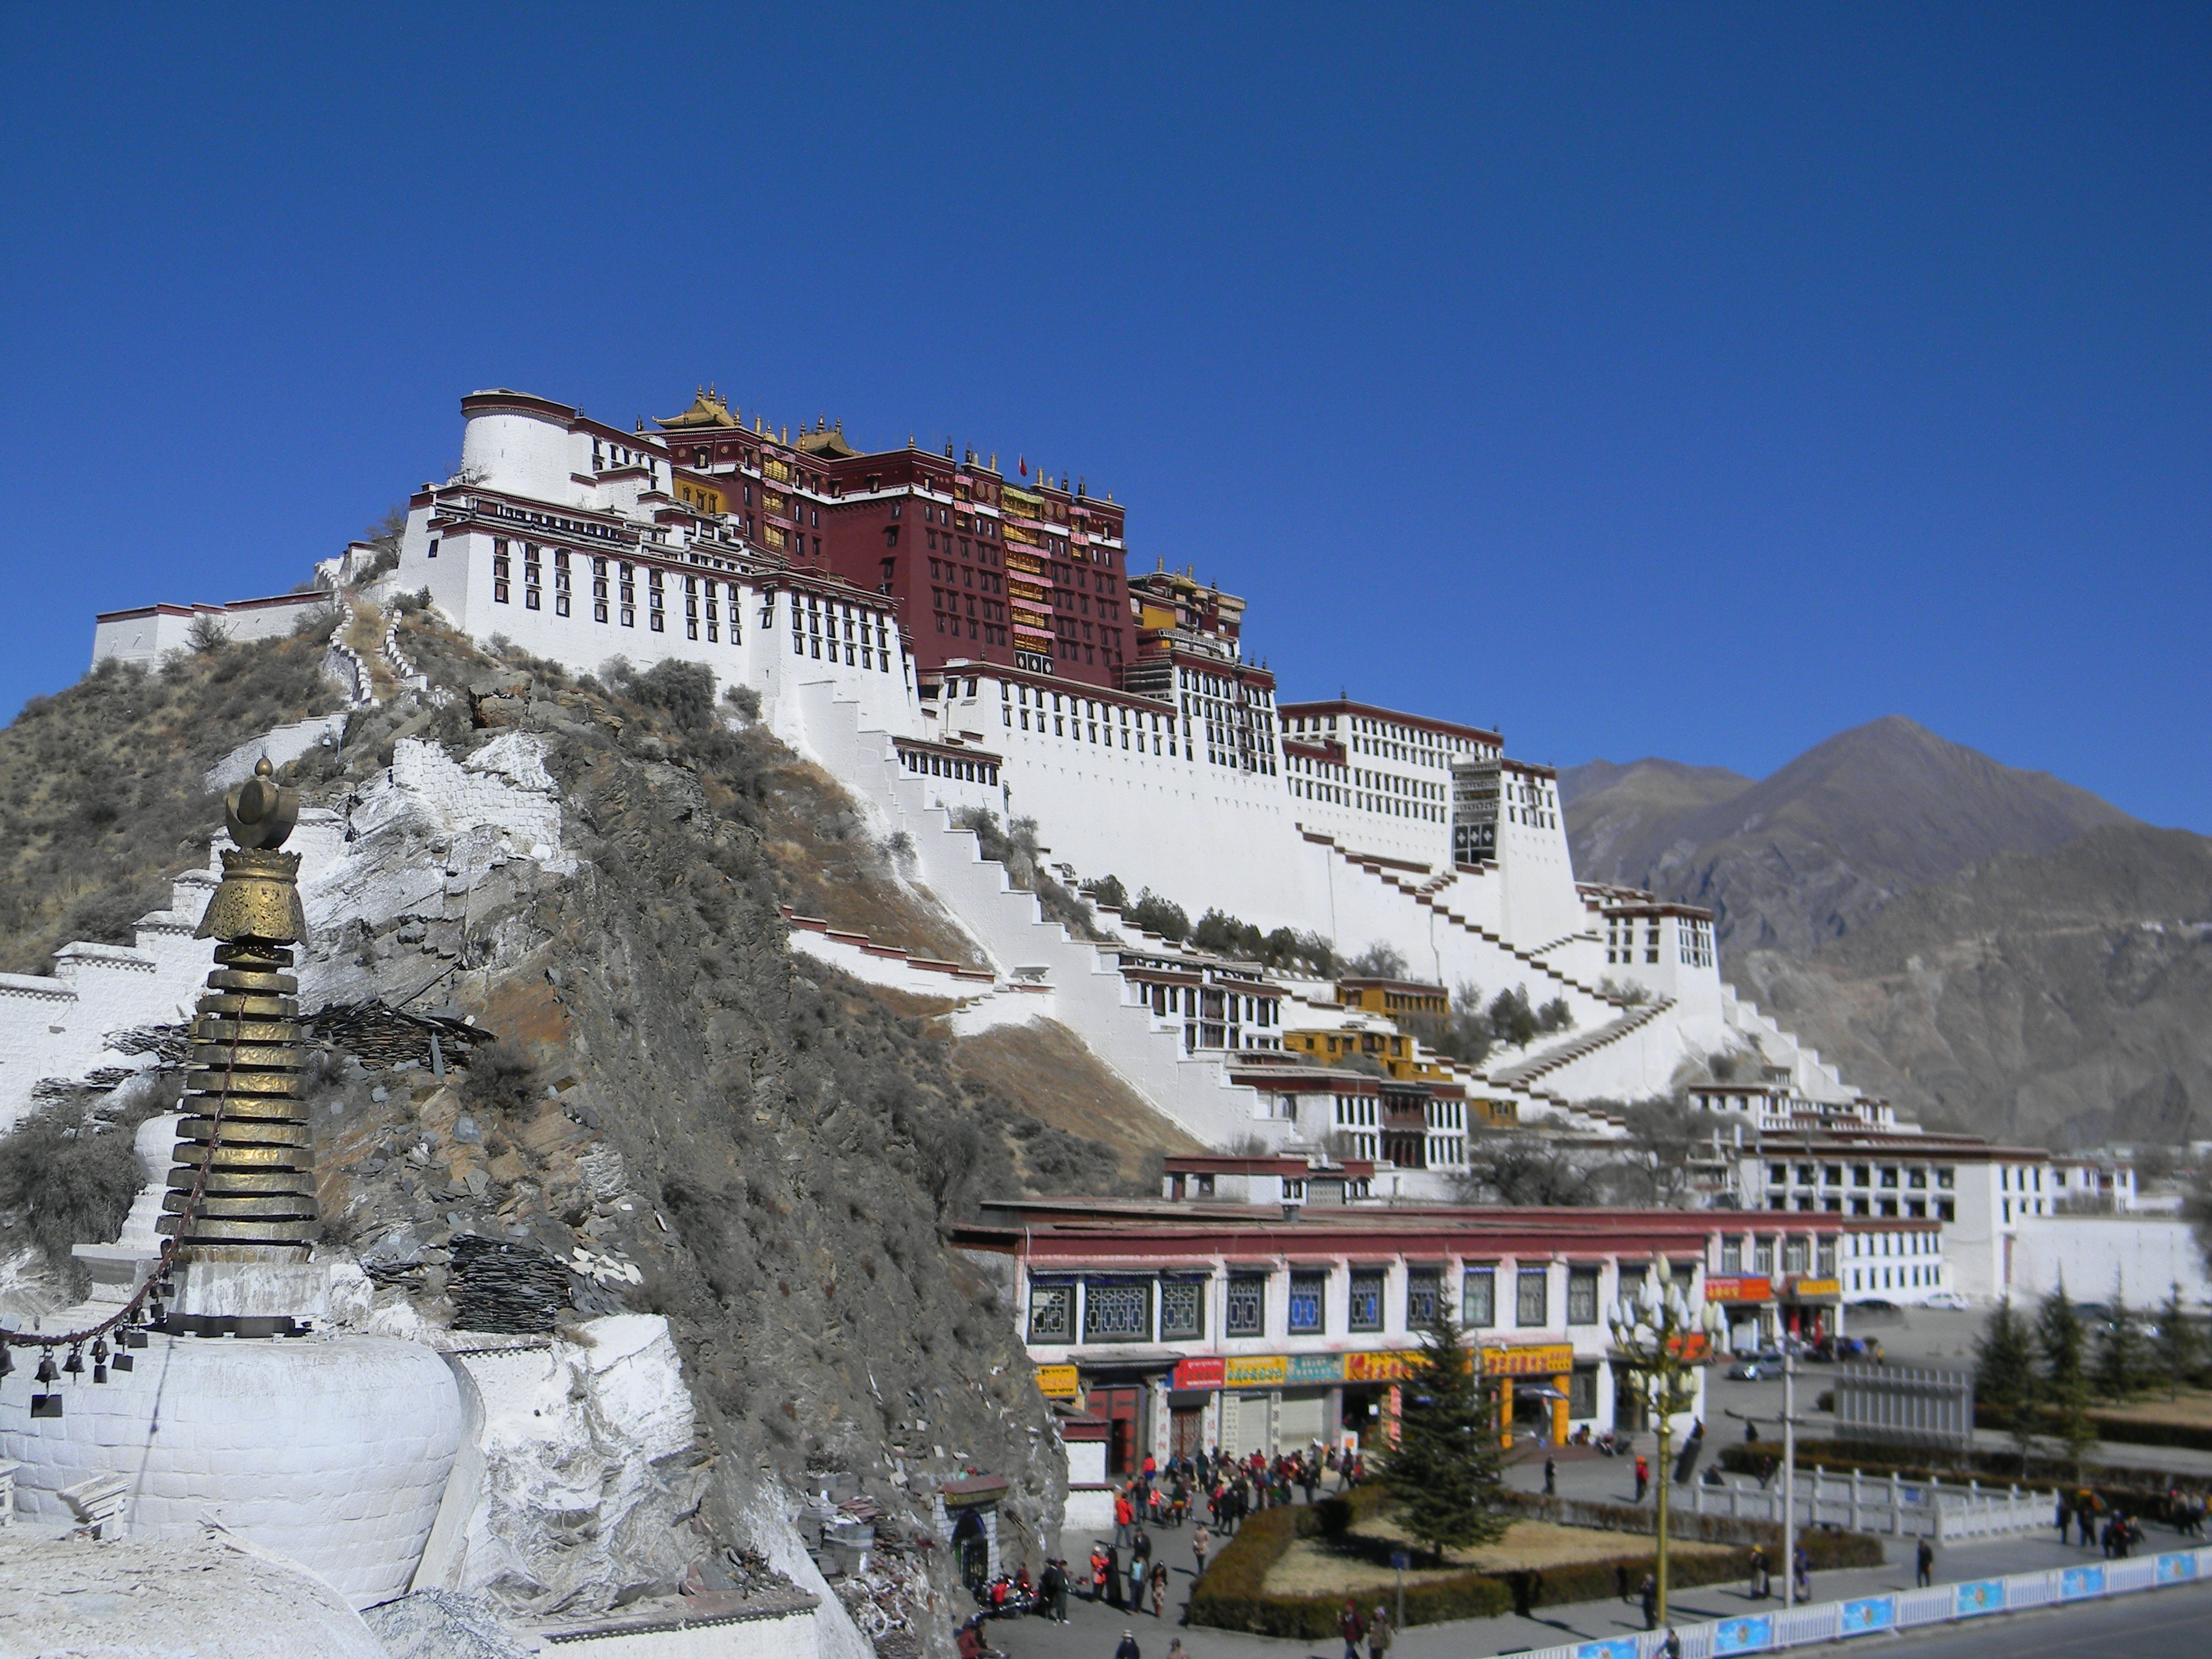
mountain, snow, winter, town, mountain range, vacation, landmark, tourism, resort, lhasa, the scenery, tours, the potala palace, geological phenomenon